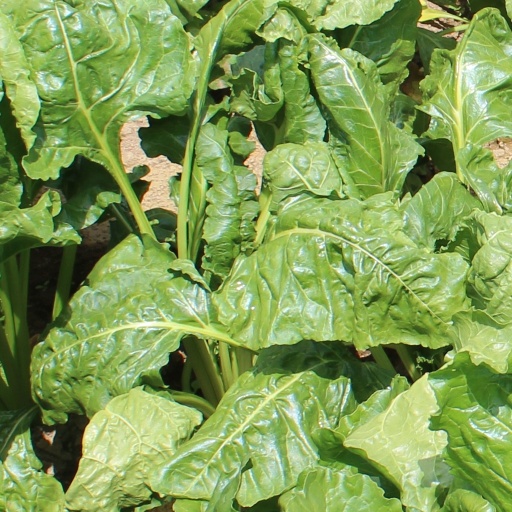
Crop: sugar beet